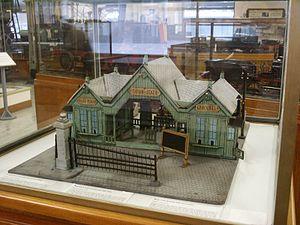
La gare de Bruxelles-Allée-Verte était une gare ferroviaire belge de la ligne de Bruxelles à Anvers. Elle était située à proximité de l'ancienne promenade de l'Allée verte, établie le long du canal de Bruxelles à Vilvorde, au nord-ouest de la Ville de Bruxelles, dans l'actuelle Région de Bruxelles-Capitale.